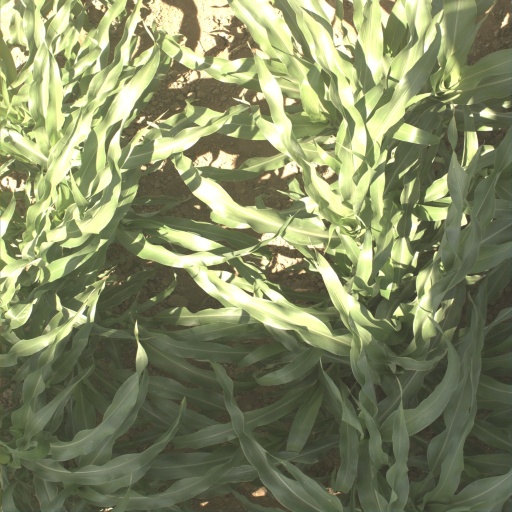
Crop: sorghum